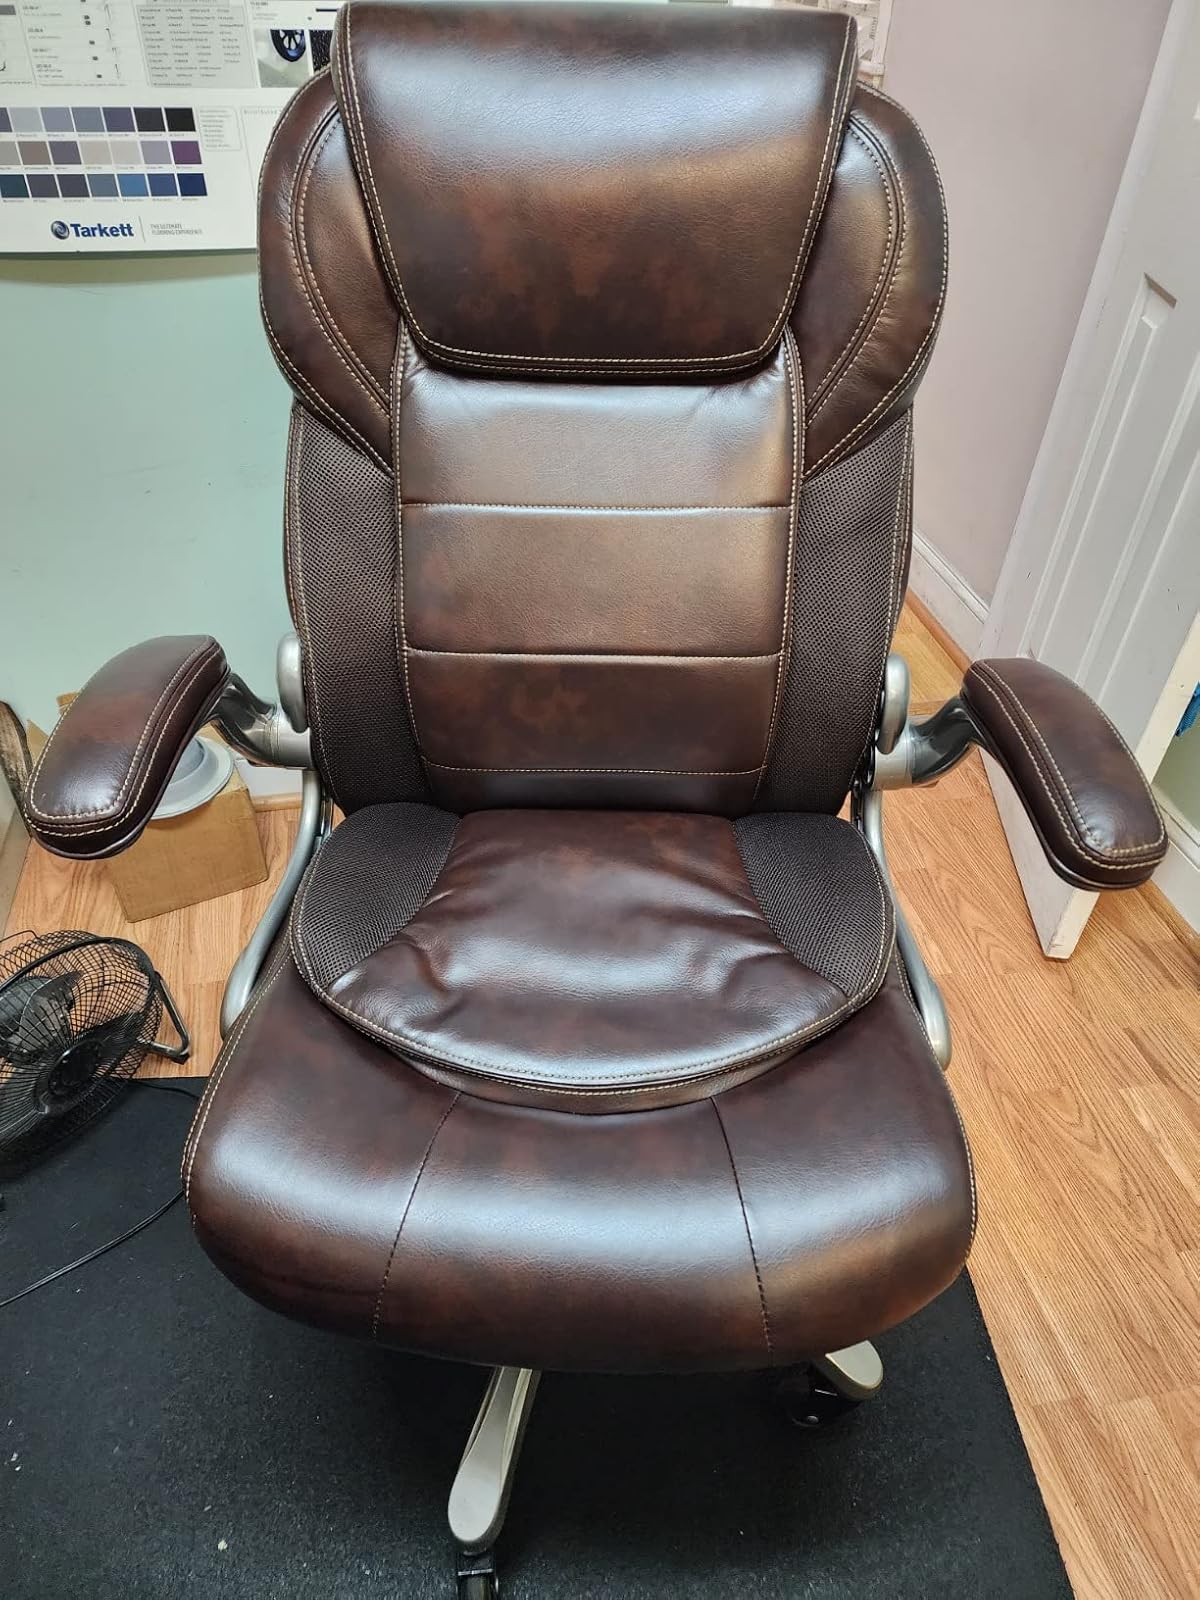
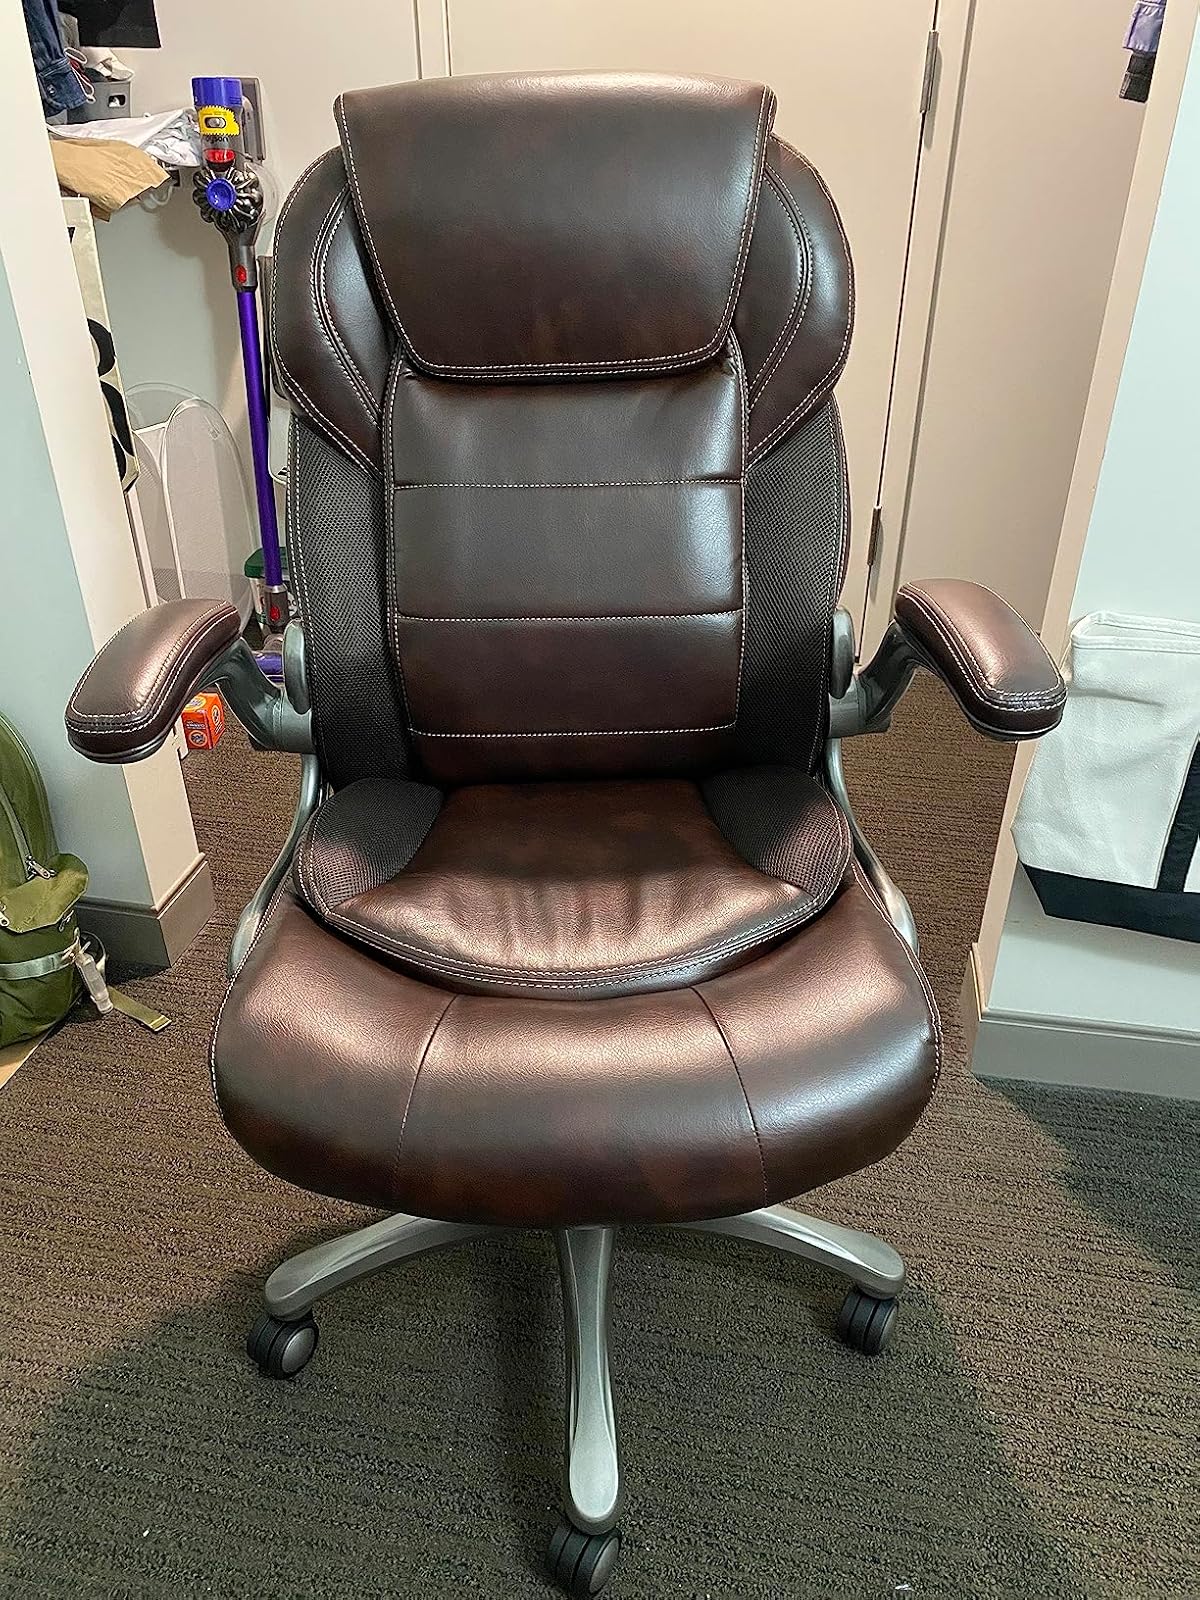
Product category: items_chair
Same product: yes